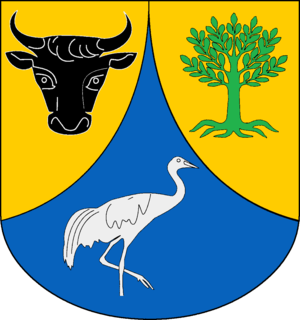
Horst est une commune allemande du Schleswig-Holstein, située dans l'arrondissement du duché de Lauenbourg, à cinq kilomètres à l'est de la ville de Mölln. Horst fait partie de l'Amt Lauenburgische Seen qui regroupe 25 communes autour de Ratzebourg.